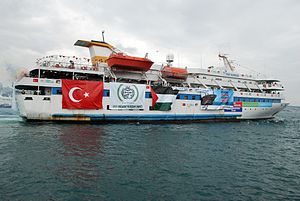
2010 / Begivenheder / Maj
«Mavi Marmara», et af skibene i konvojen
2010 begyndte året på en fredag.